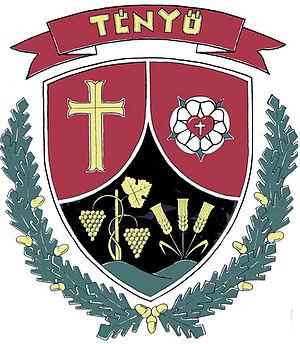
Tényő est un village et une commune du comitat de Győr-Moson-Sopron en Hongrie.